Posterior compartment of the forearm

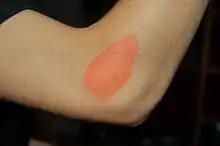
Outer part of the elbow (lateral epicondyle) where tennis elbow occurs

Tennis elbow or lateral epicondylitis is a chronic or an acute inflammation of the tendons that arise from the outer part of the elbow. The affected tendons are the tendons of extensor muscles which originate from the lateral epicondyle of humerus. It is caused by the repetitive movements and overuse. It damages the tendons which results in pain and tenderness on the outer part of the elbow.